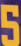
Number: 5